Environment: lab
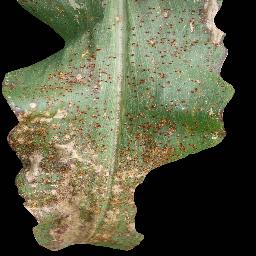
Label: common_rust